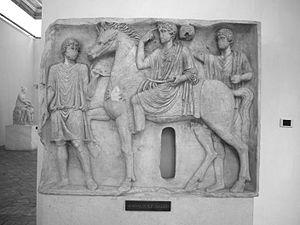
Relief des Saliens, un collège de prêtres romains consacrés au culte de Mars. Italiano: Rilievo con i Salii, un collegio di sacerdoti-guerrieri.